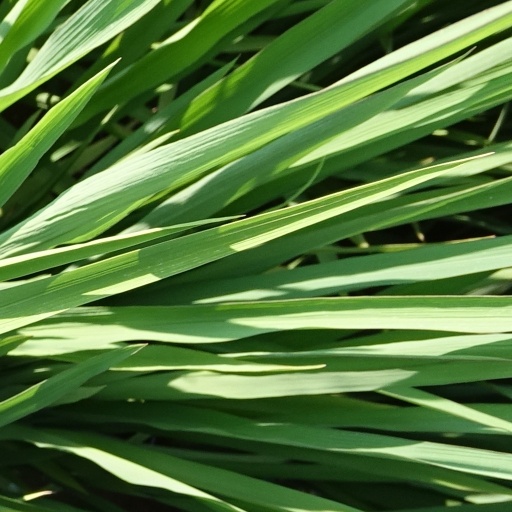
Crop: rice